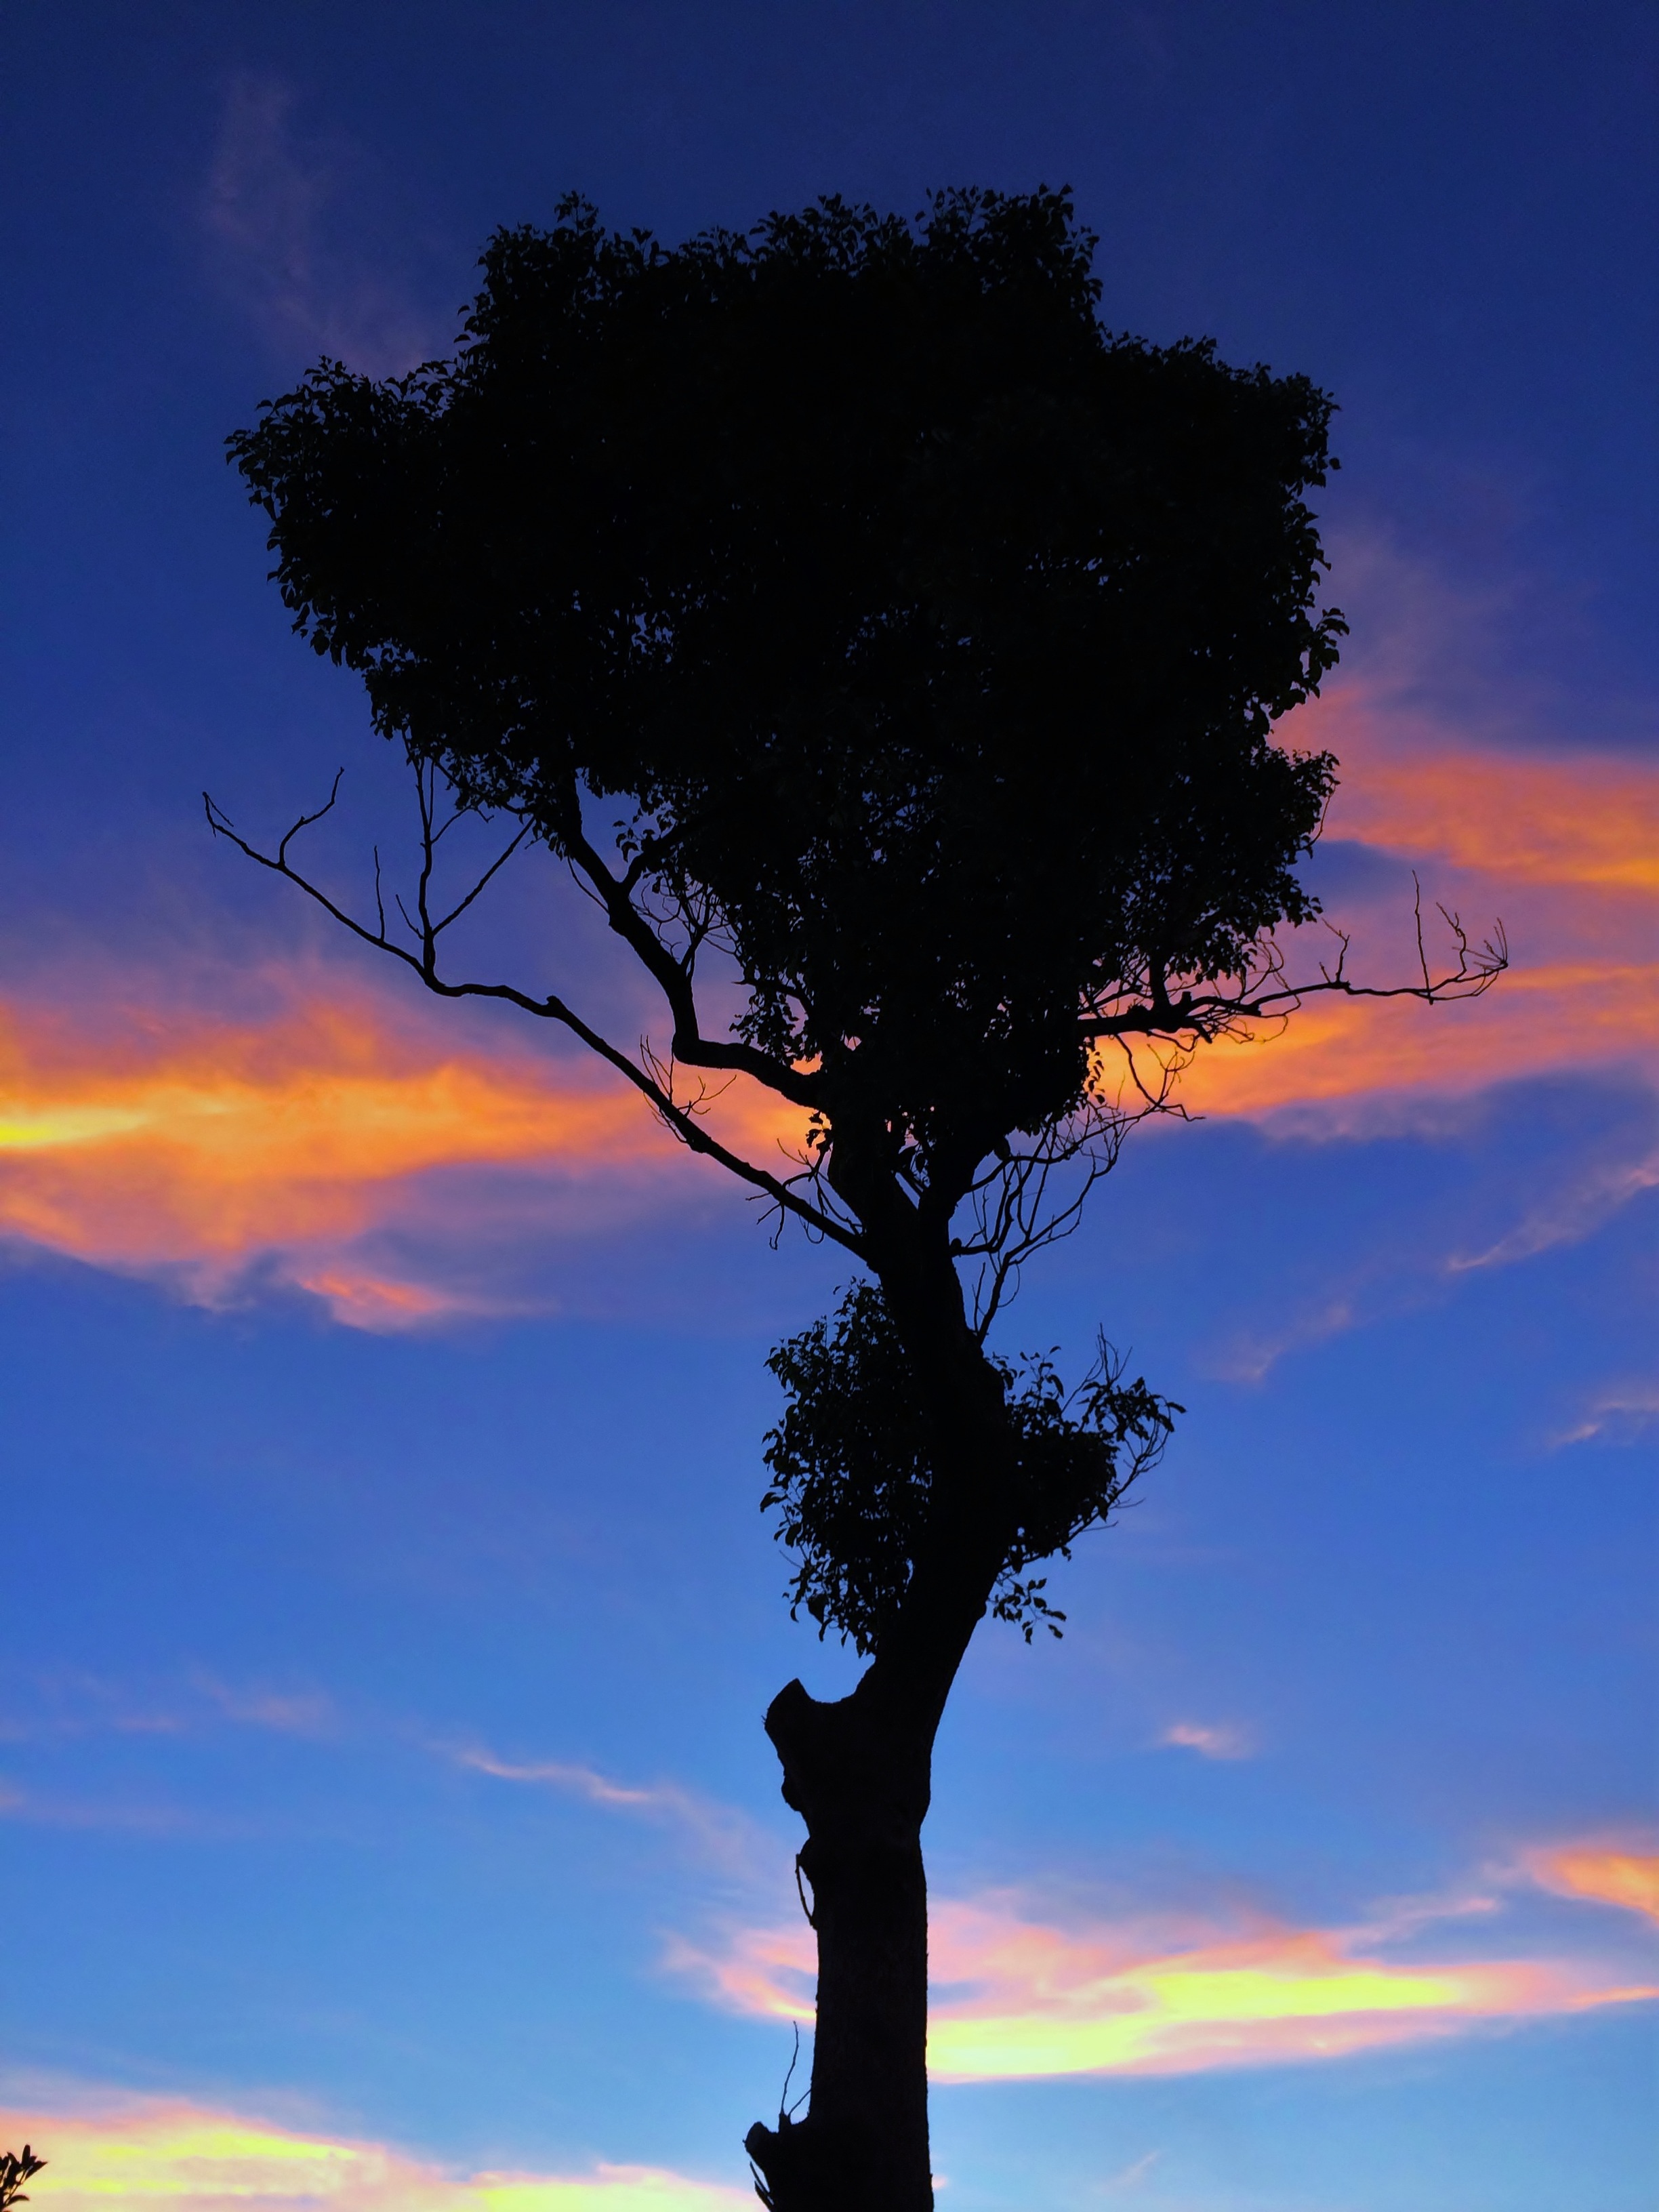
tree, horizon, branch, silhouette, cloud, plant, sky, sunrise, sunset, sunlight, morning, dawn, atmosphere, dusk, evening, twilight, orange, autumn, blue, pink, japan, savanna, blue sky, indigo, yokosuka, kanagawa japan, huang, afterglow, at dusk, rosy cloud, meteorological phenomenon, woody plant, arecales, standing trees, atmosphere otsu park